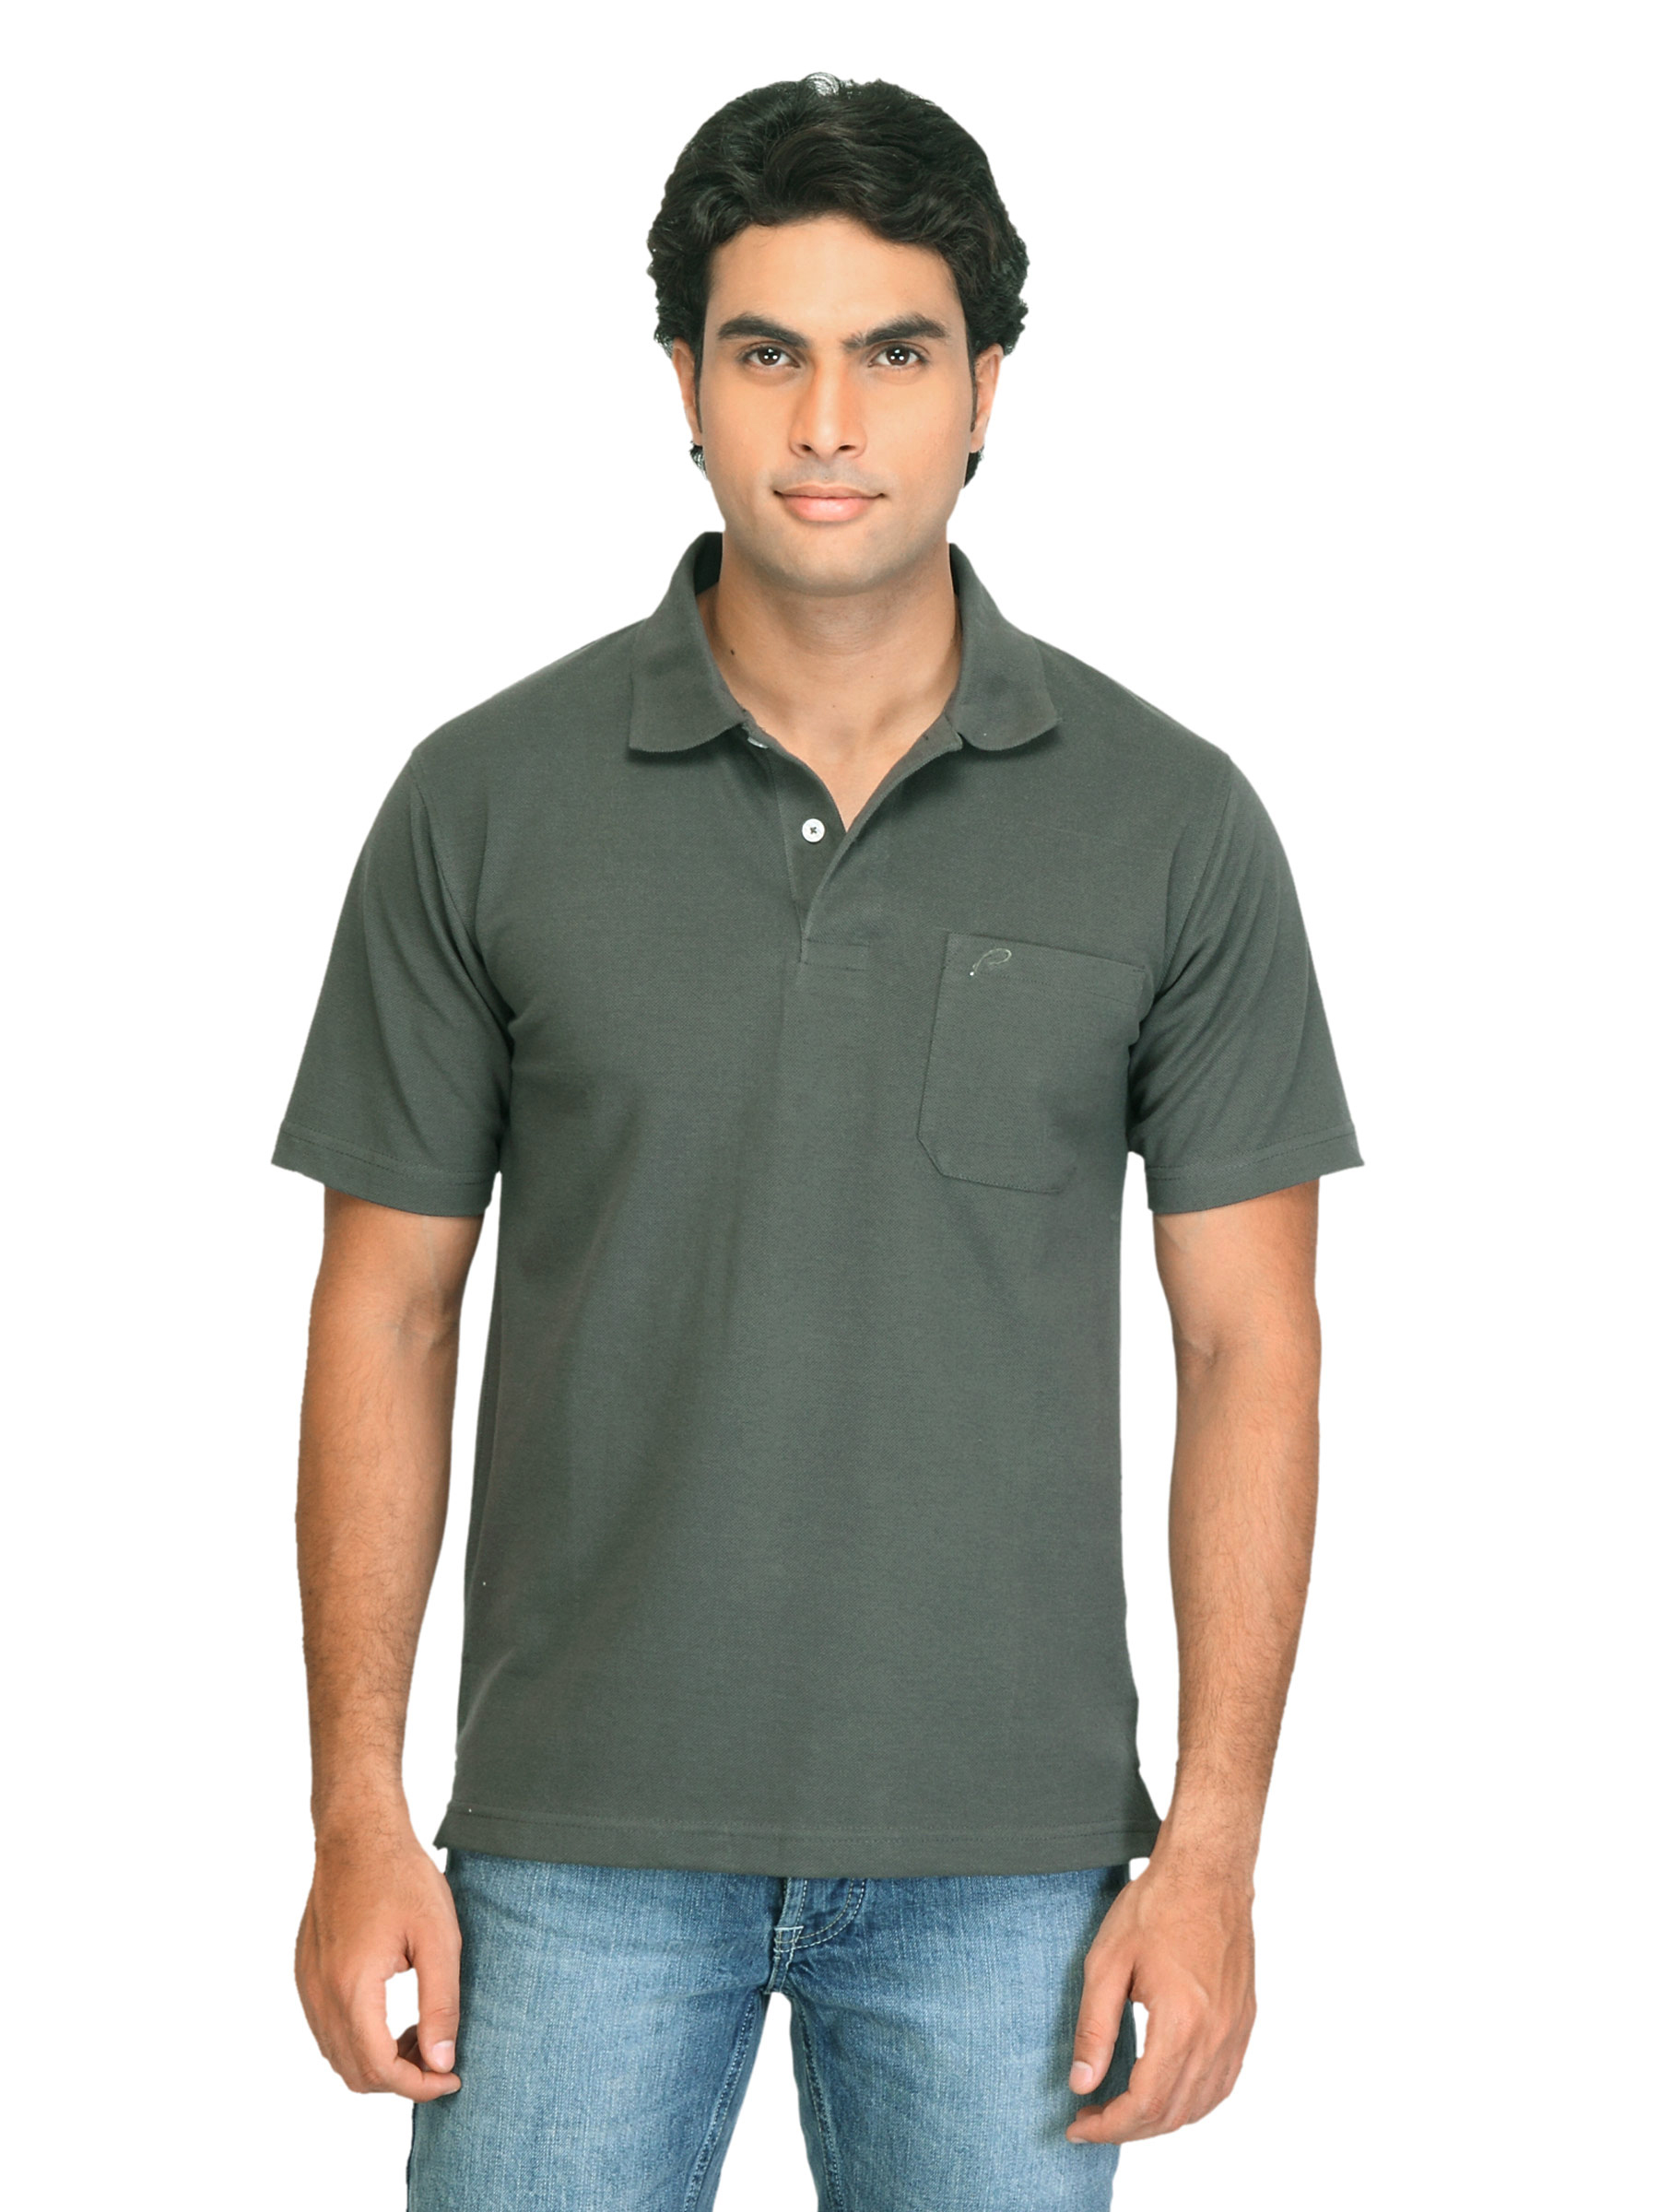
Proline Men Grey Comfort Fit Polo T-shirt
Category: Apparel / Topwear / Tshirts
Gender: Men
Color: Grey
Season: Summer 2013
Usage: Casual